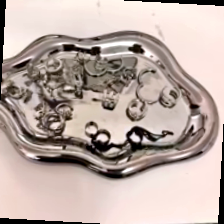
Label: no bracelet mod